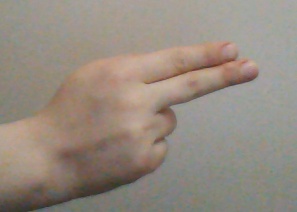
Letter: ain